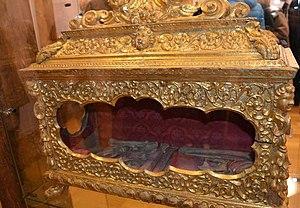
Trésor de l'église d'Entremont (Haute-Savoie, France): châsse de Ste Colombe.
L'église Notre-Dame-de-Tous-les-Saints d'Entremont est une église catholique française, située dans le département de la Haute-Savoie, dans la commune d'Entremont.